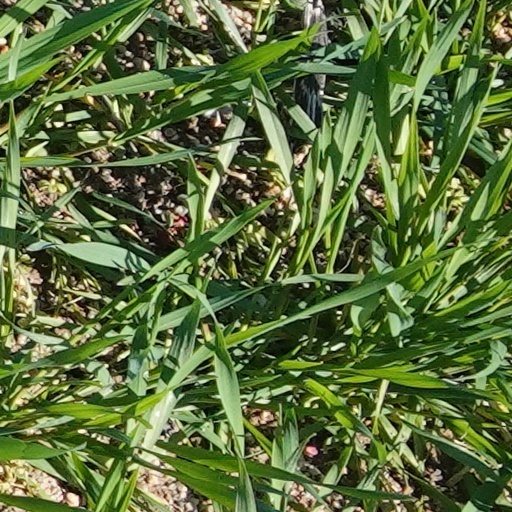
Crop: wheat